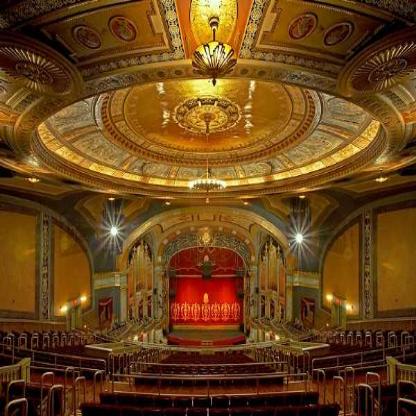
Scene: Indoor